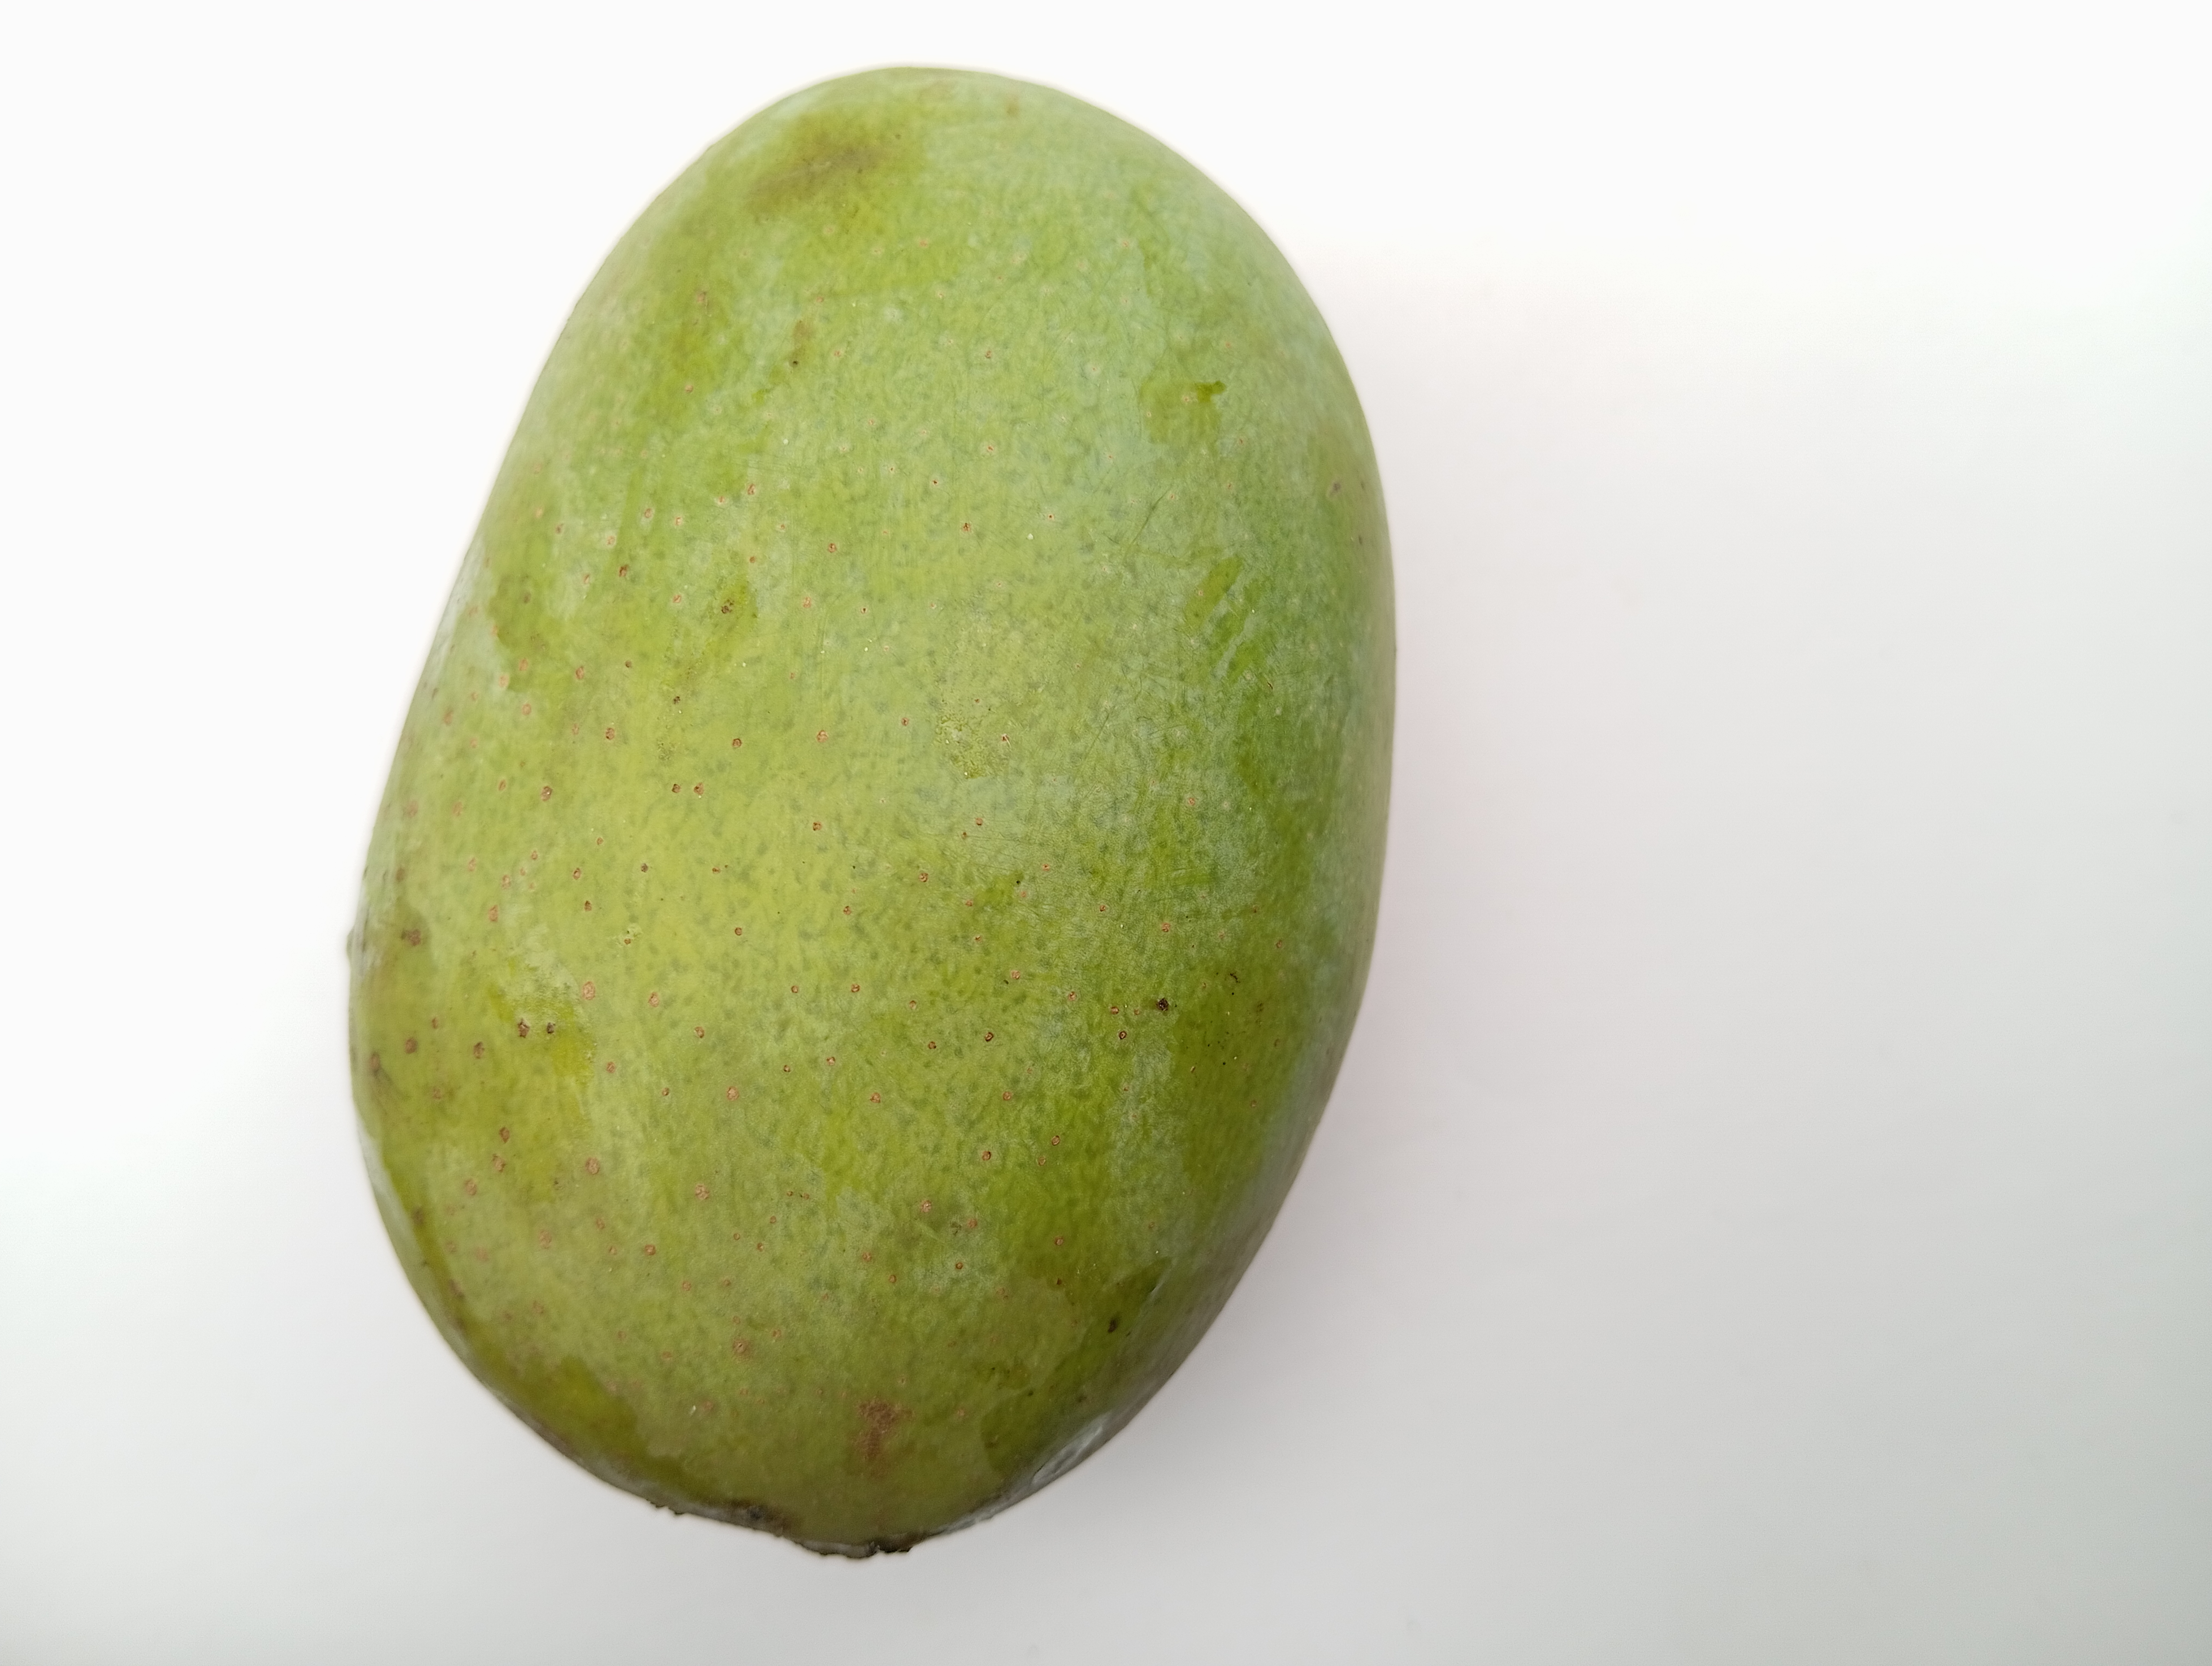
Mango variety: Langra